The Last Night (1949 film)

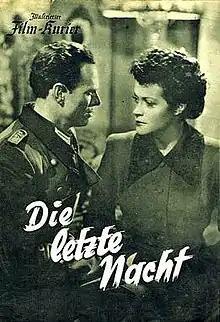

The Last Night is a 1949 German drama film directed by Eugen York and starring Sybille Schmitz, Karl John, Margarete Haagen. It was made by the Hamburg-based company Real Film at the Wandsbek Studios. The film's sets were designed by Herbert Kirchhoff. It was not a box office success on its release.